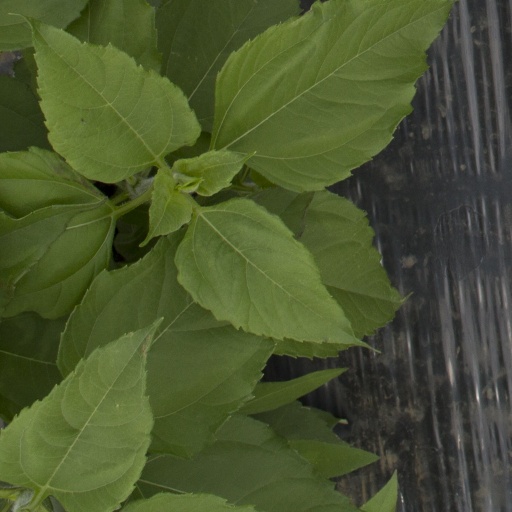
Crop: Jerusalem artichoke